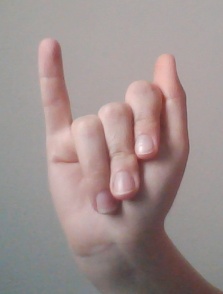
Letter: meem